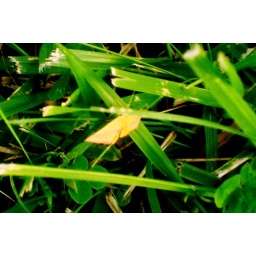
butterfly in grass 5